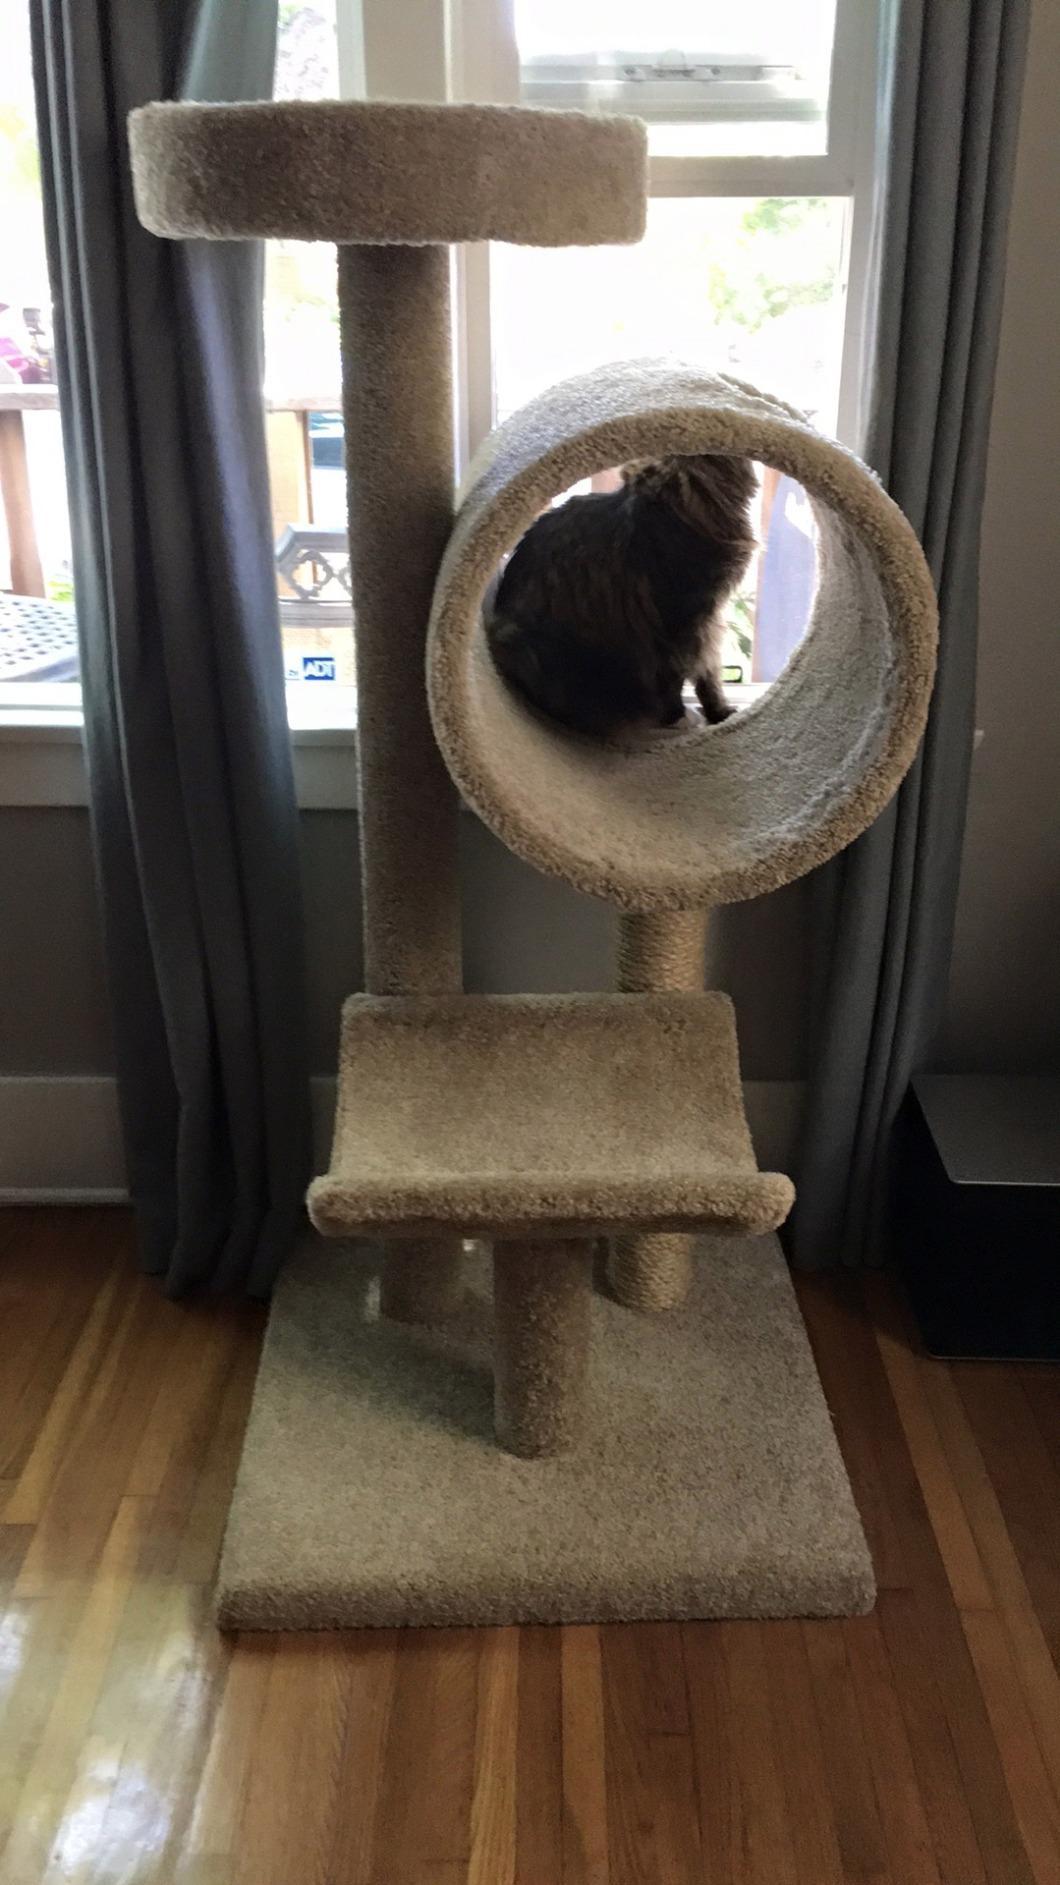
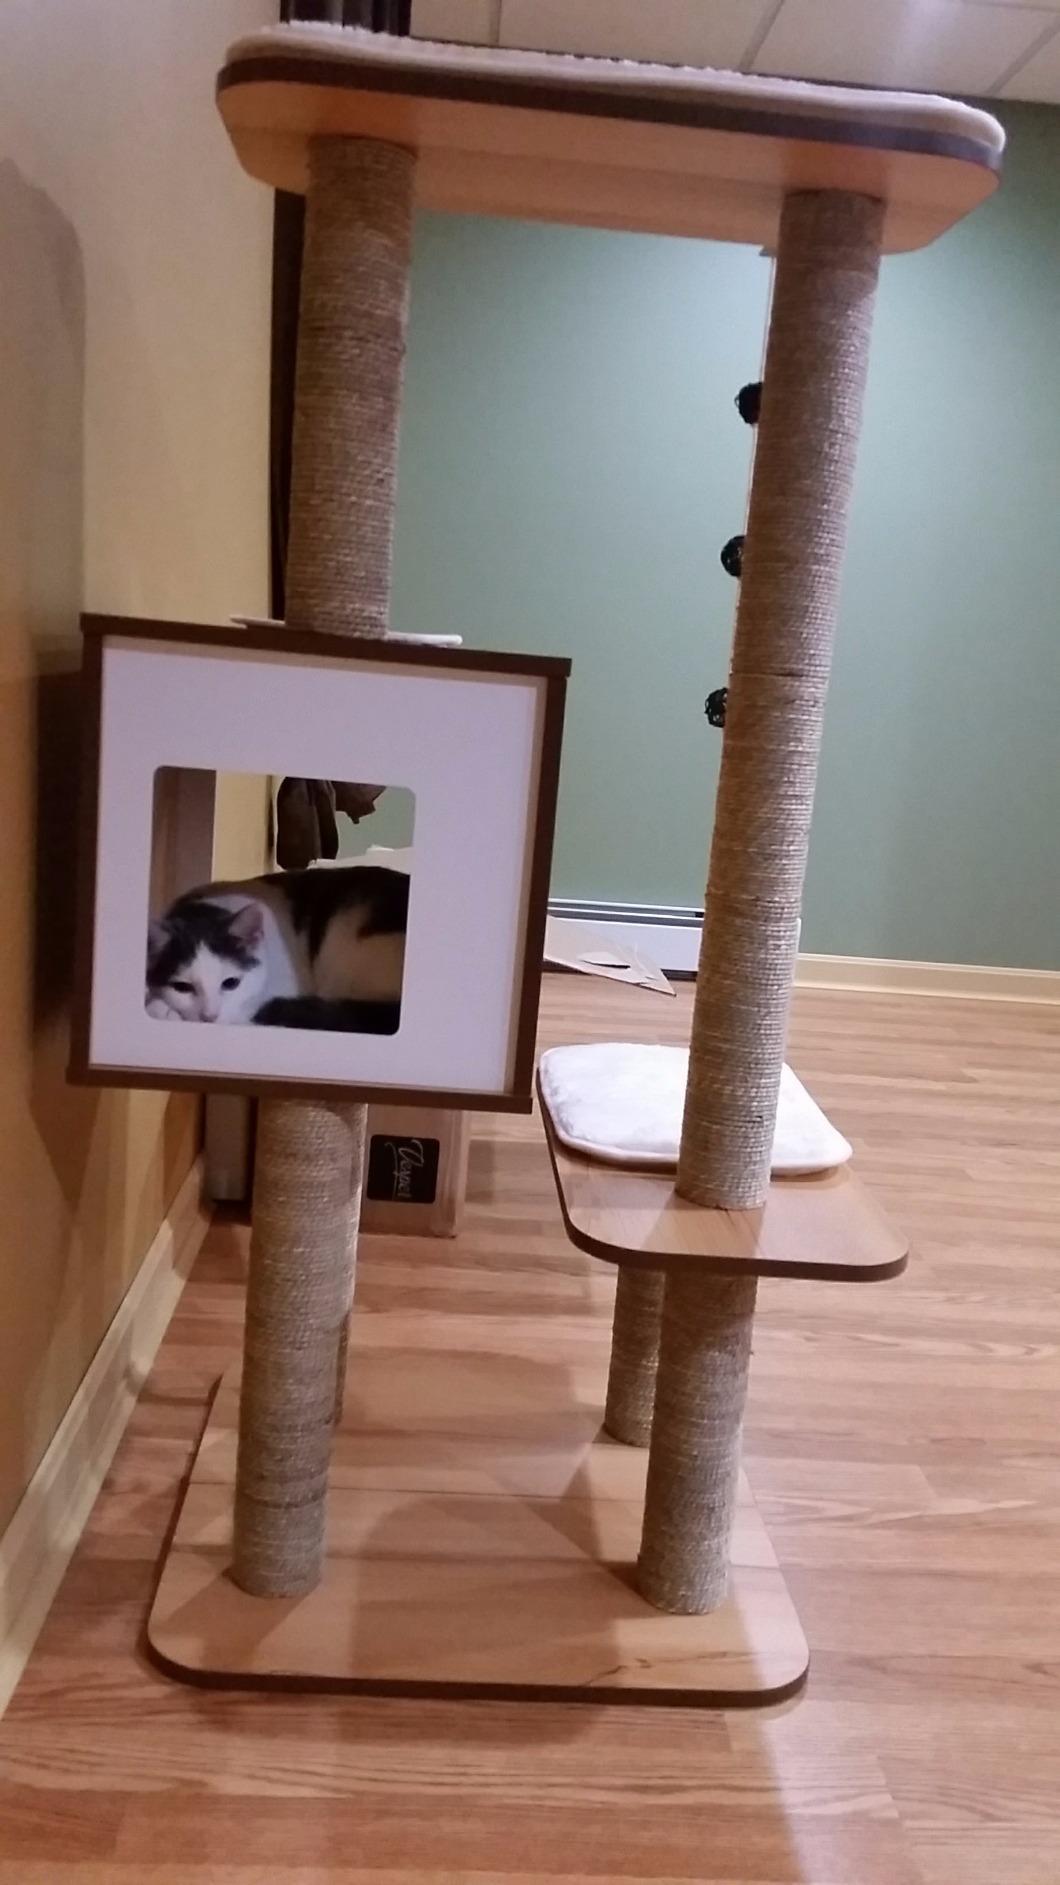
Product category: items_cat tree
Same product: no